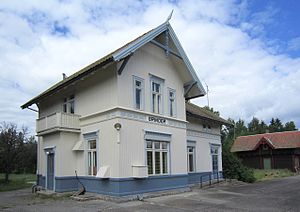
Grinder Station
Grinder Station er en tidligere jernbanestation på Solørbanen, der ligger ved bygden Grinder i Grue kommune i Norge. Den er forsynet med en stationsbygning i træ, der er opført i træ efter tegninger af Paul Due.